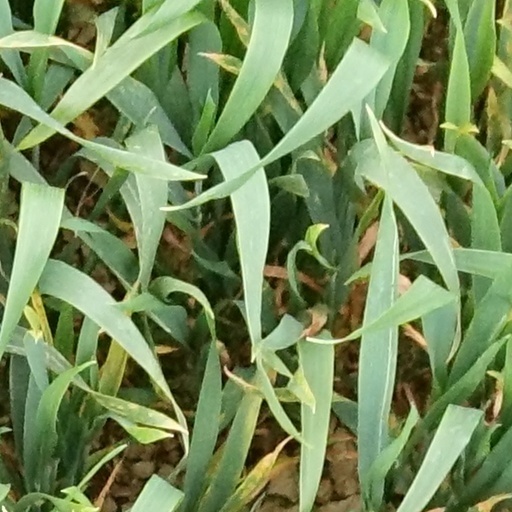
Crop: wheat